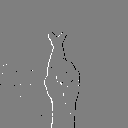
ASL letter: r